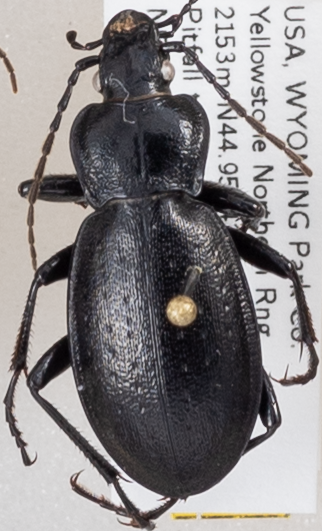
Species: Carabus taedatus
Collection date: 2019-09-18
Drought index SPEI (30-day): -0.626
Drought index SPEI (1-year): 0.748
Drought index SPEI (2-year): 0.9616